Cuban Revolution

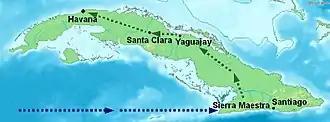
Map of Cuba showing the location of the arrival of the rebels on the "Granma" in late 1956, the rebels' stronghold in the Sierra Maestra, and Guevara and Cienfuegos' route towards Havana via Las Villas Province in December 1958

Striking their first blow against the Batista government, Fidel and Raúl Castro gathered an upwards of 126 fighters and planned a multi-pronged attack on several military installations. On 26 July 1953, the rebels attacked the Moncada Barracks in Santiago and the barracks in Bayamo only to be decisively defeated by the far more numerous government soldiers following a call to withdraw when Fidel Castro realized a lack of adequate knowledge about the barracks, as well as the lack of weapon experience amongst the recruited fighters, would ultimately lead to failure. It was hoped that the staged attack would spark a nationwide revolt against Batista's government. After an hour of fighting most of the rebels and their leader fled to the mountains. The exact number of rebels killed is debatable; however, in his autobiography, Fidel Castro claimed that five were killed in the midst of battle, and an additional fifty-six were executed after being captured by the Batista government. Due to the government's large number of men, Hunt revised the number to be around 60 members taking the opportunity to flee to the mountains along with Castro. Among the dead was Abel Santamaría, Castro's second-in-command, who was imprisoned, tortured, and executed on the same day as the attack.